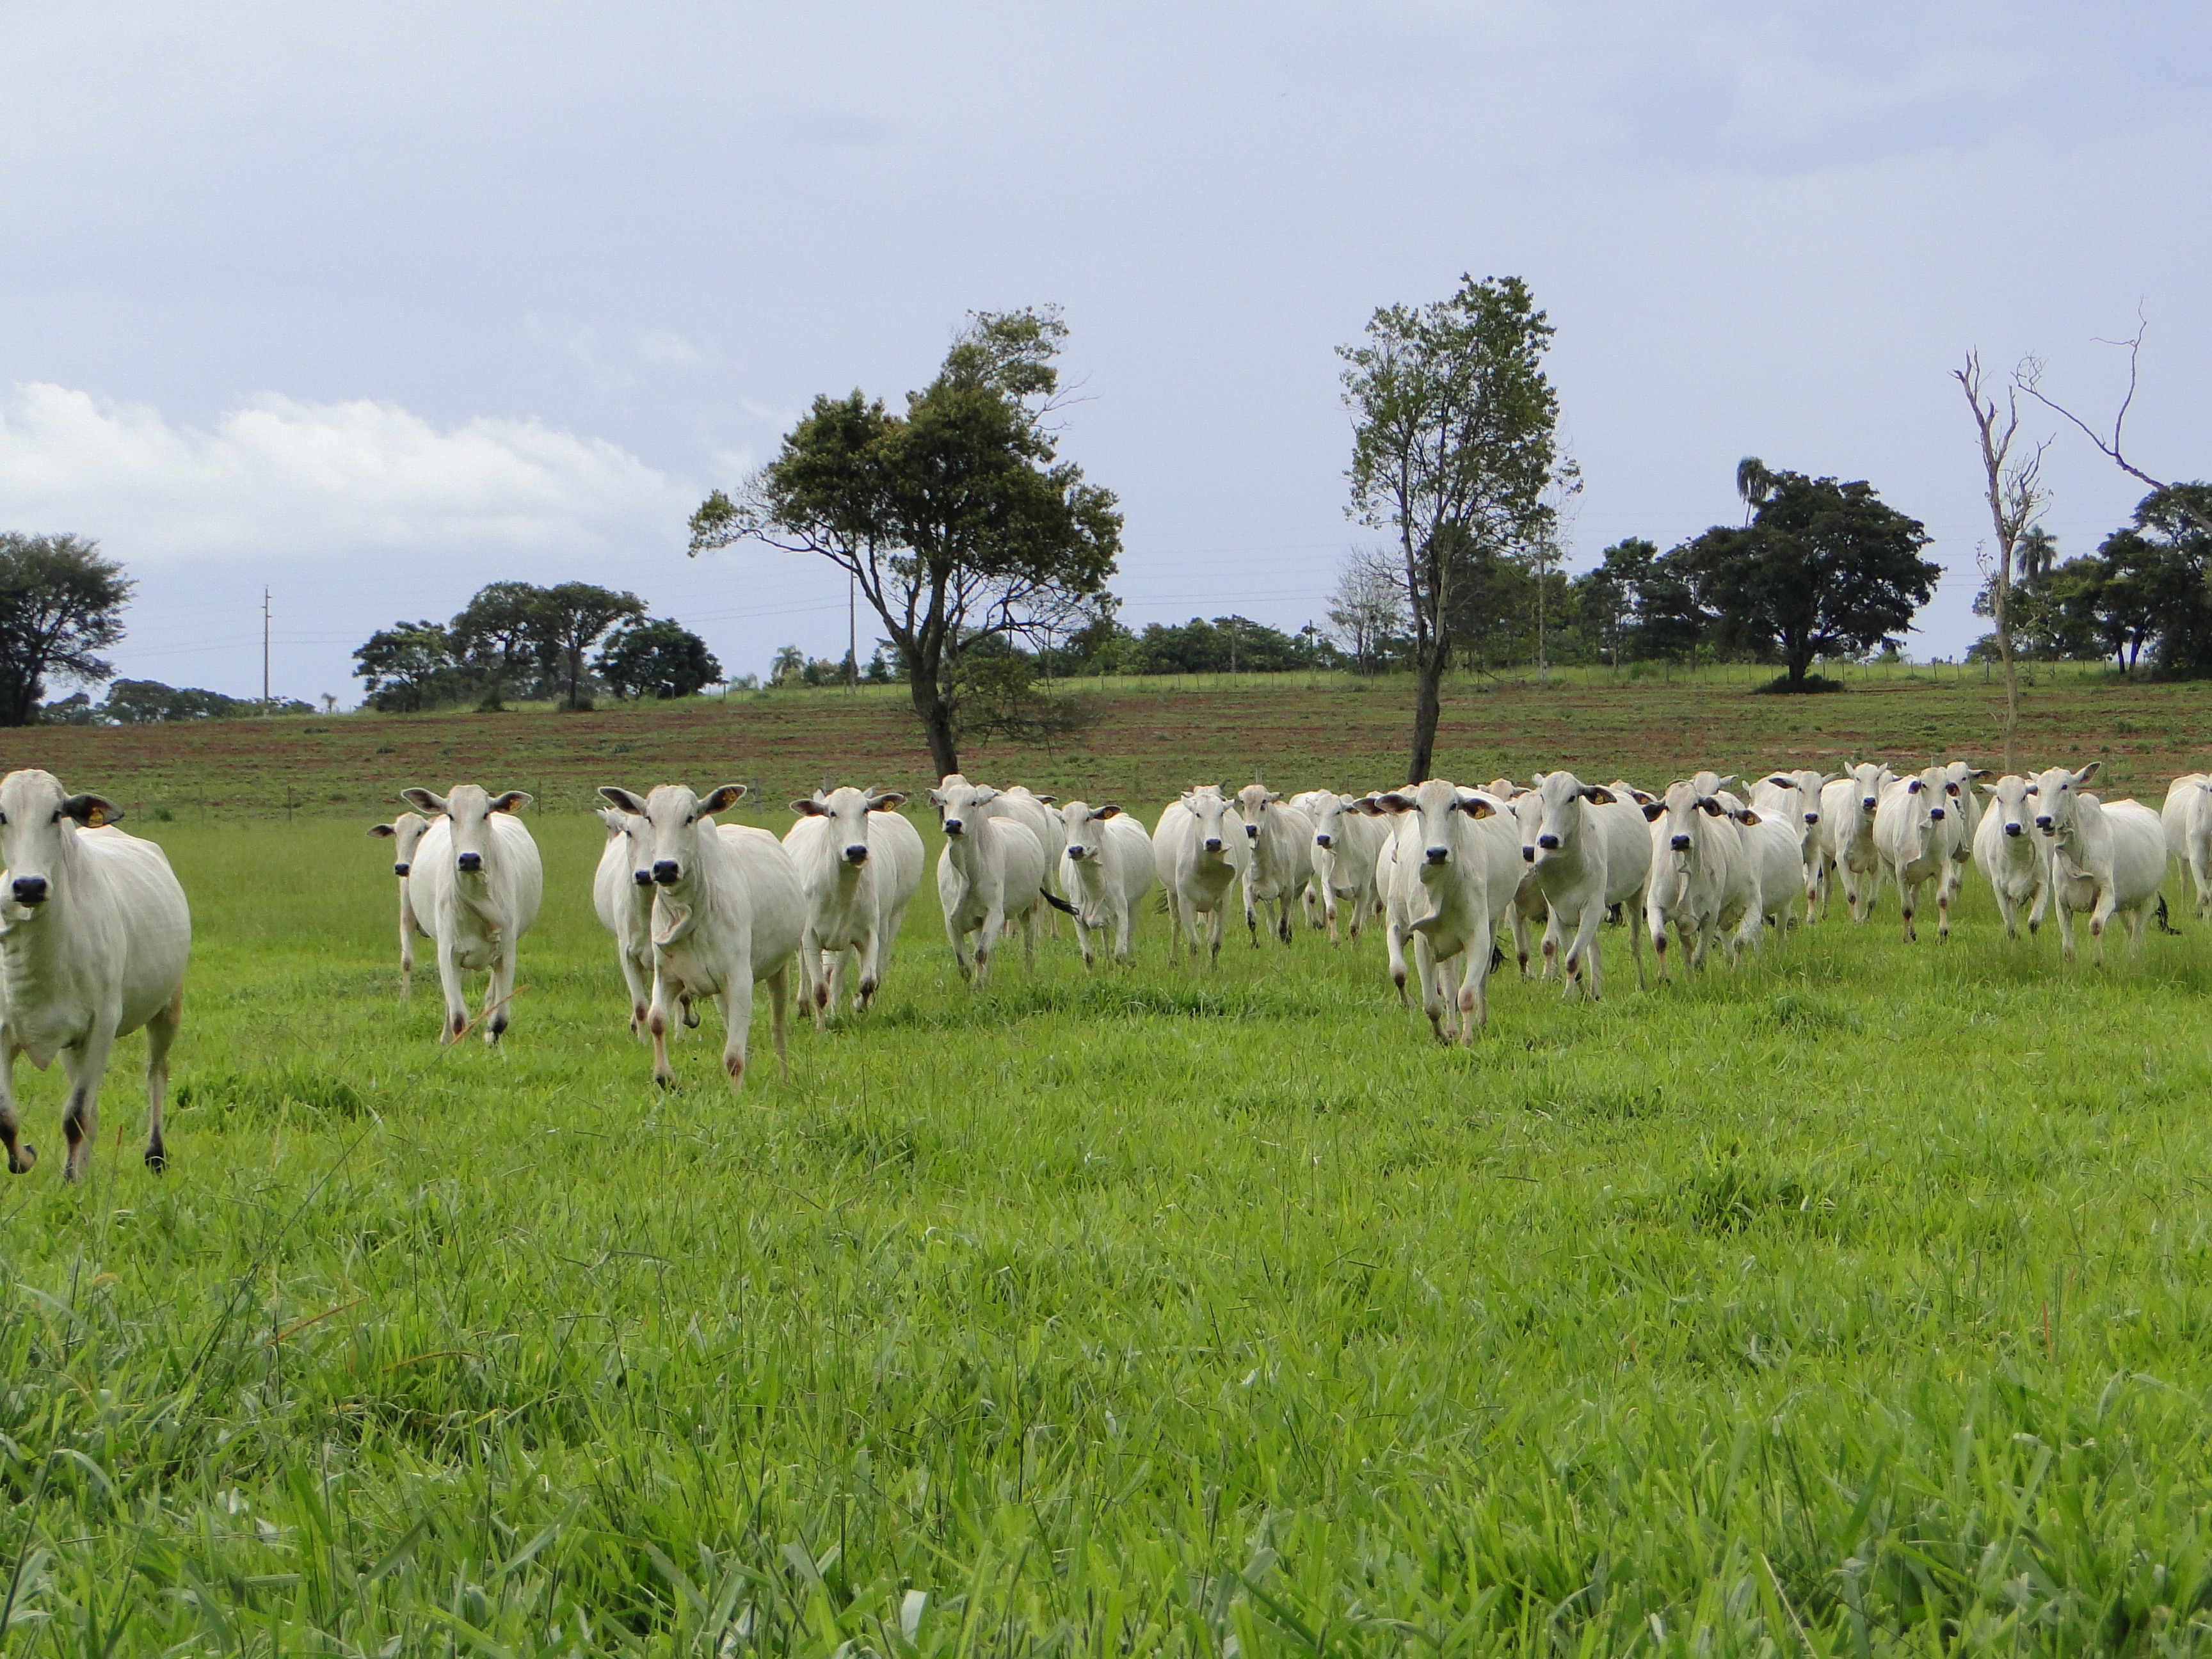
grass, field, farm, meadow, rural, cow, cattle, herd, pasture, grazing, livestock, ranch, sheep, mammal, agriculture, milk, meat, beef, calf, bull, grassland, stock, sheeps, domestic, ecosystem, dairy, breeding, rural area, herding, goatherd, cattle like mammal